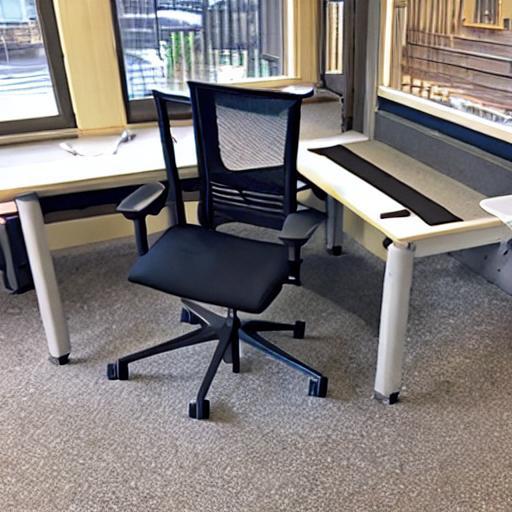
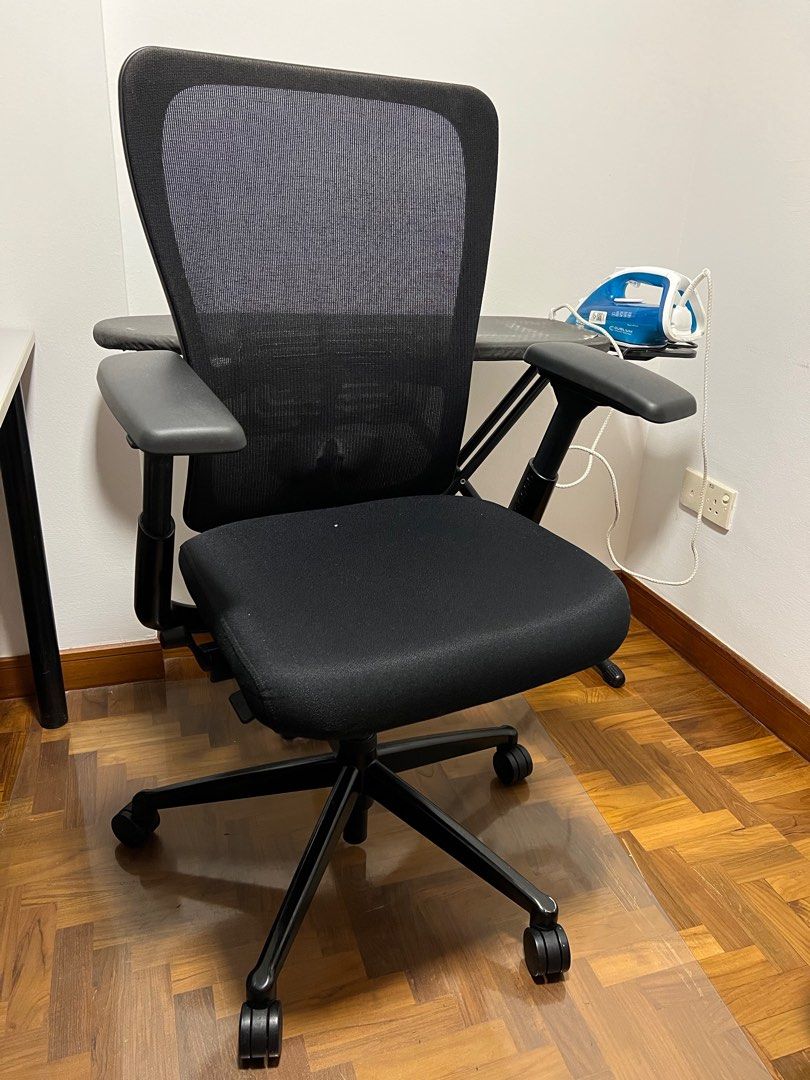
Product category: items_chair
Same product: no